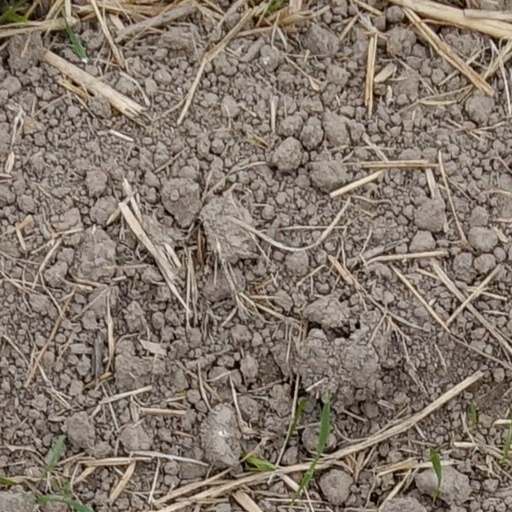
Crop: wheat